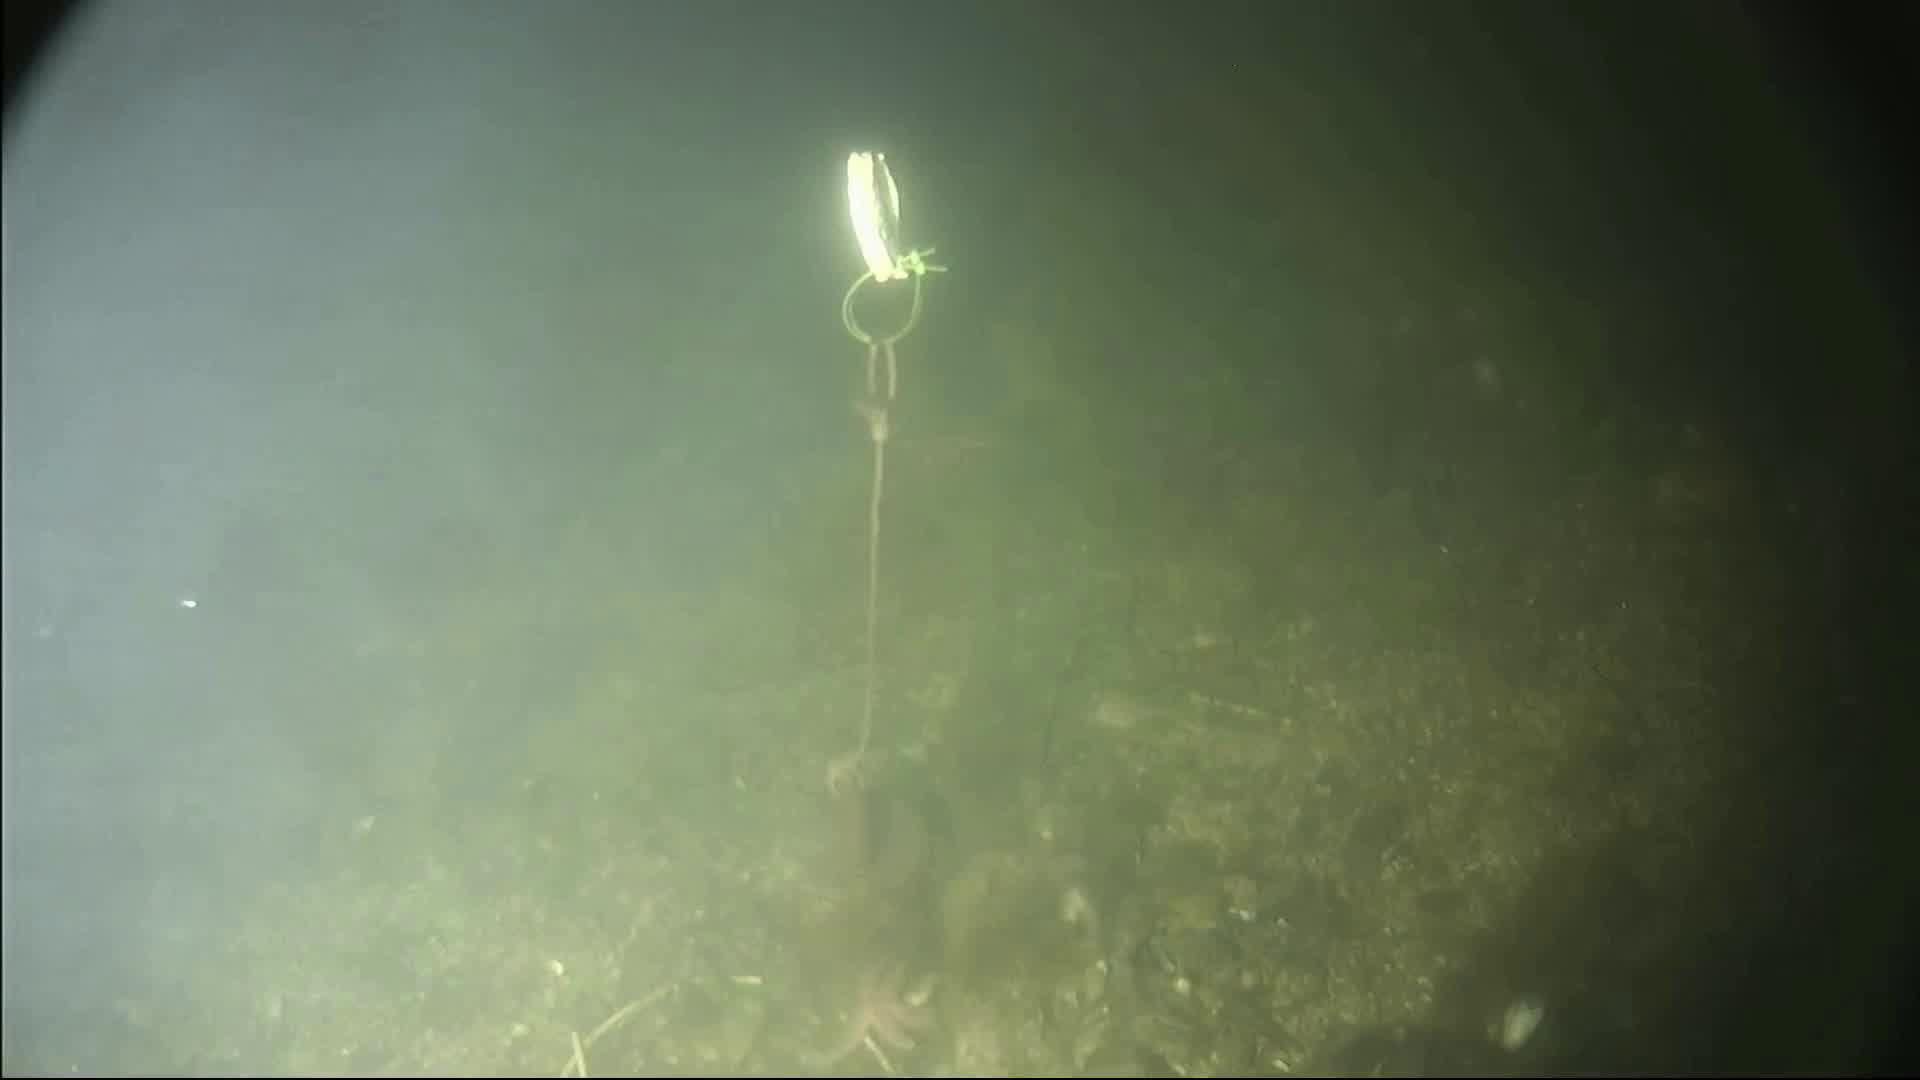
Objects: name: starfish
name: crab